Pollination syndrome

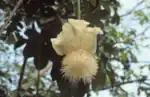
African baobab (bat-pollinated)

There are major differences between bat pollination in the New World as opposed to the Old World. In the Old World pollinating bats are large fruit bats of the family Pteropodidae which do not have the ability to hover and must perch in the plant to lap the nectar; these bats furthermore do not have the ability to echolocate. Bat-pollinated flowers in this part of the world tend to be large and showy, white or light coloured, open at night and have strong musty odours. They are often large balls of stamens.